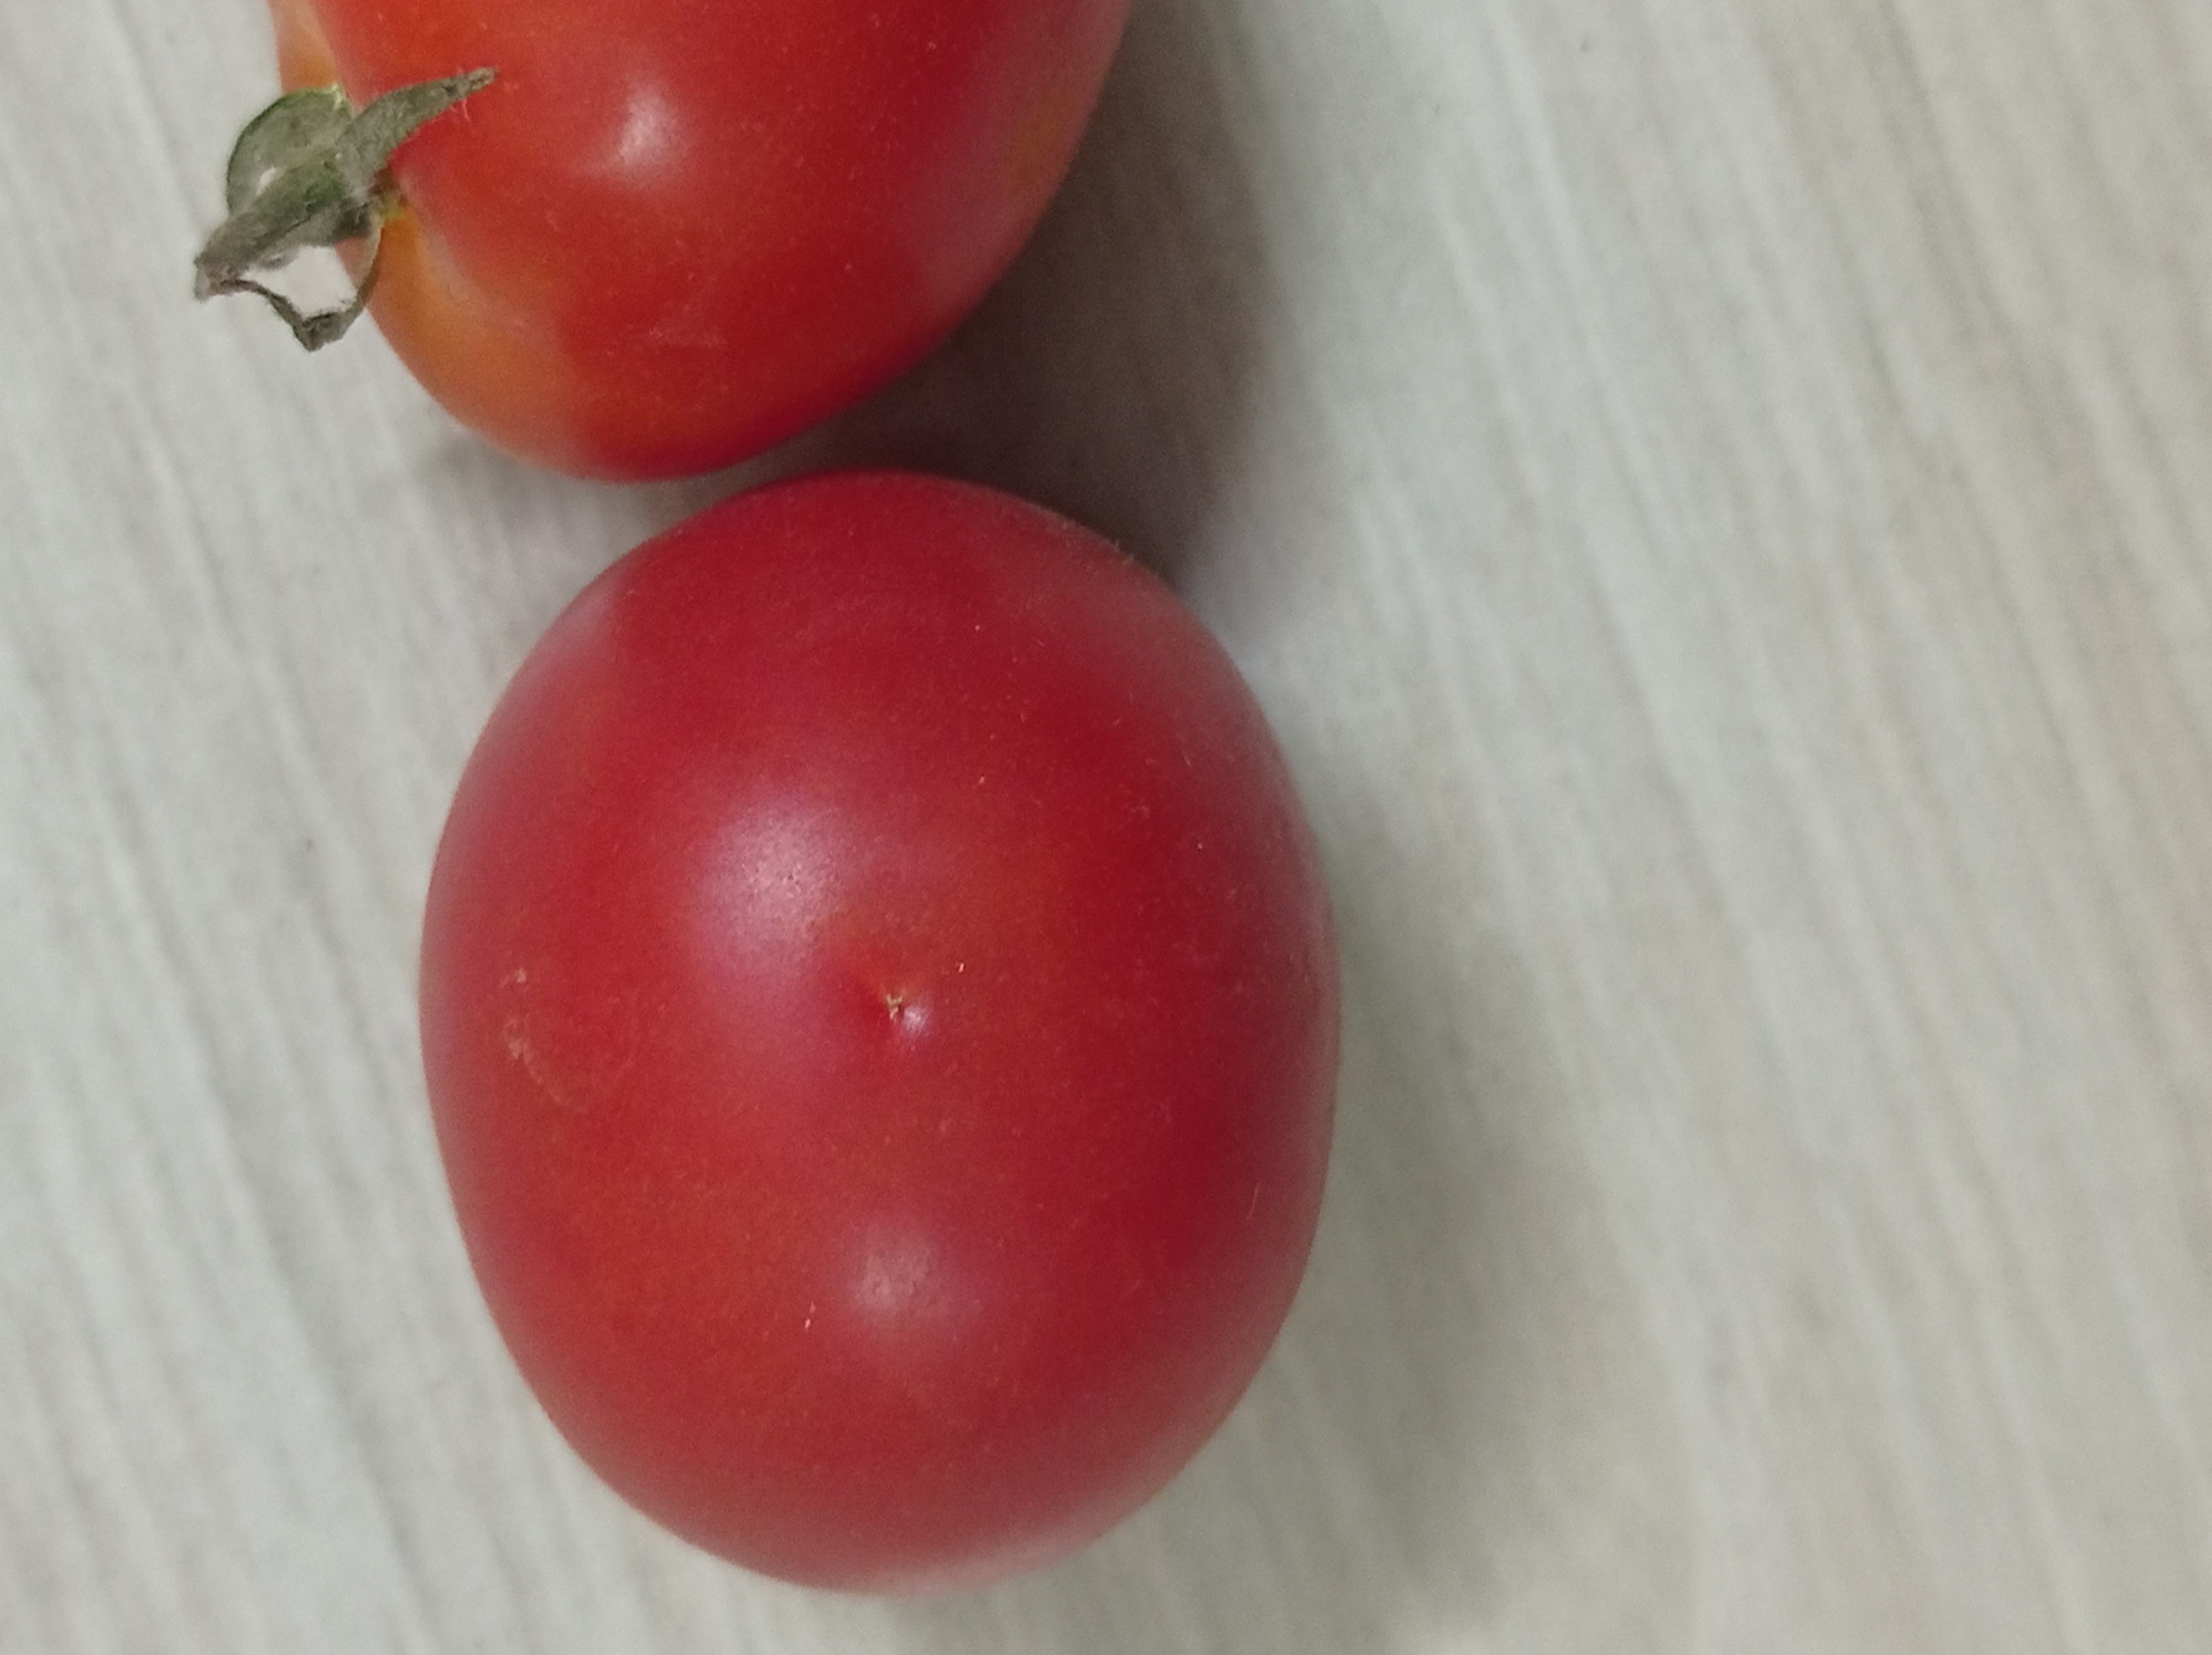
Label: Fresh